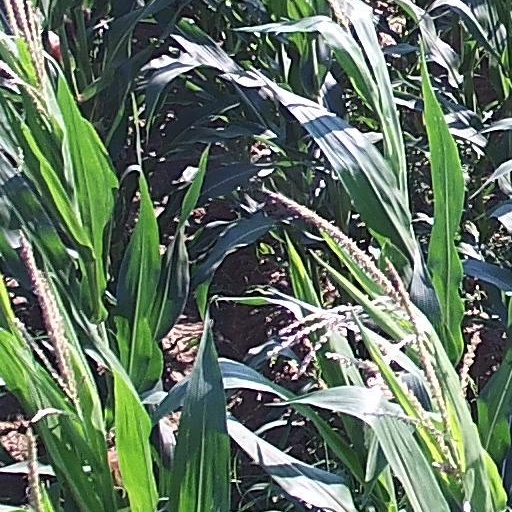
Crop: maize; corn